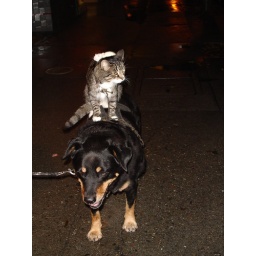
dog cat rat in san francisco